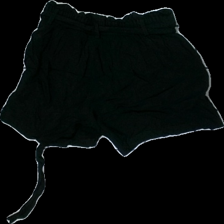
View: back
Type: Shorts
Category: Children
Brand: Lindex
Colors: Black
Material: 100% Viscose
Cut: Regular
Size: 146
Season: All
Price range: 50-100
Recommended usage: Reuse
Description: Black shorts with tie